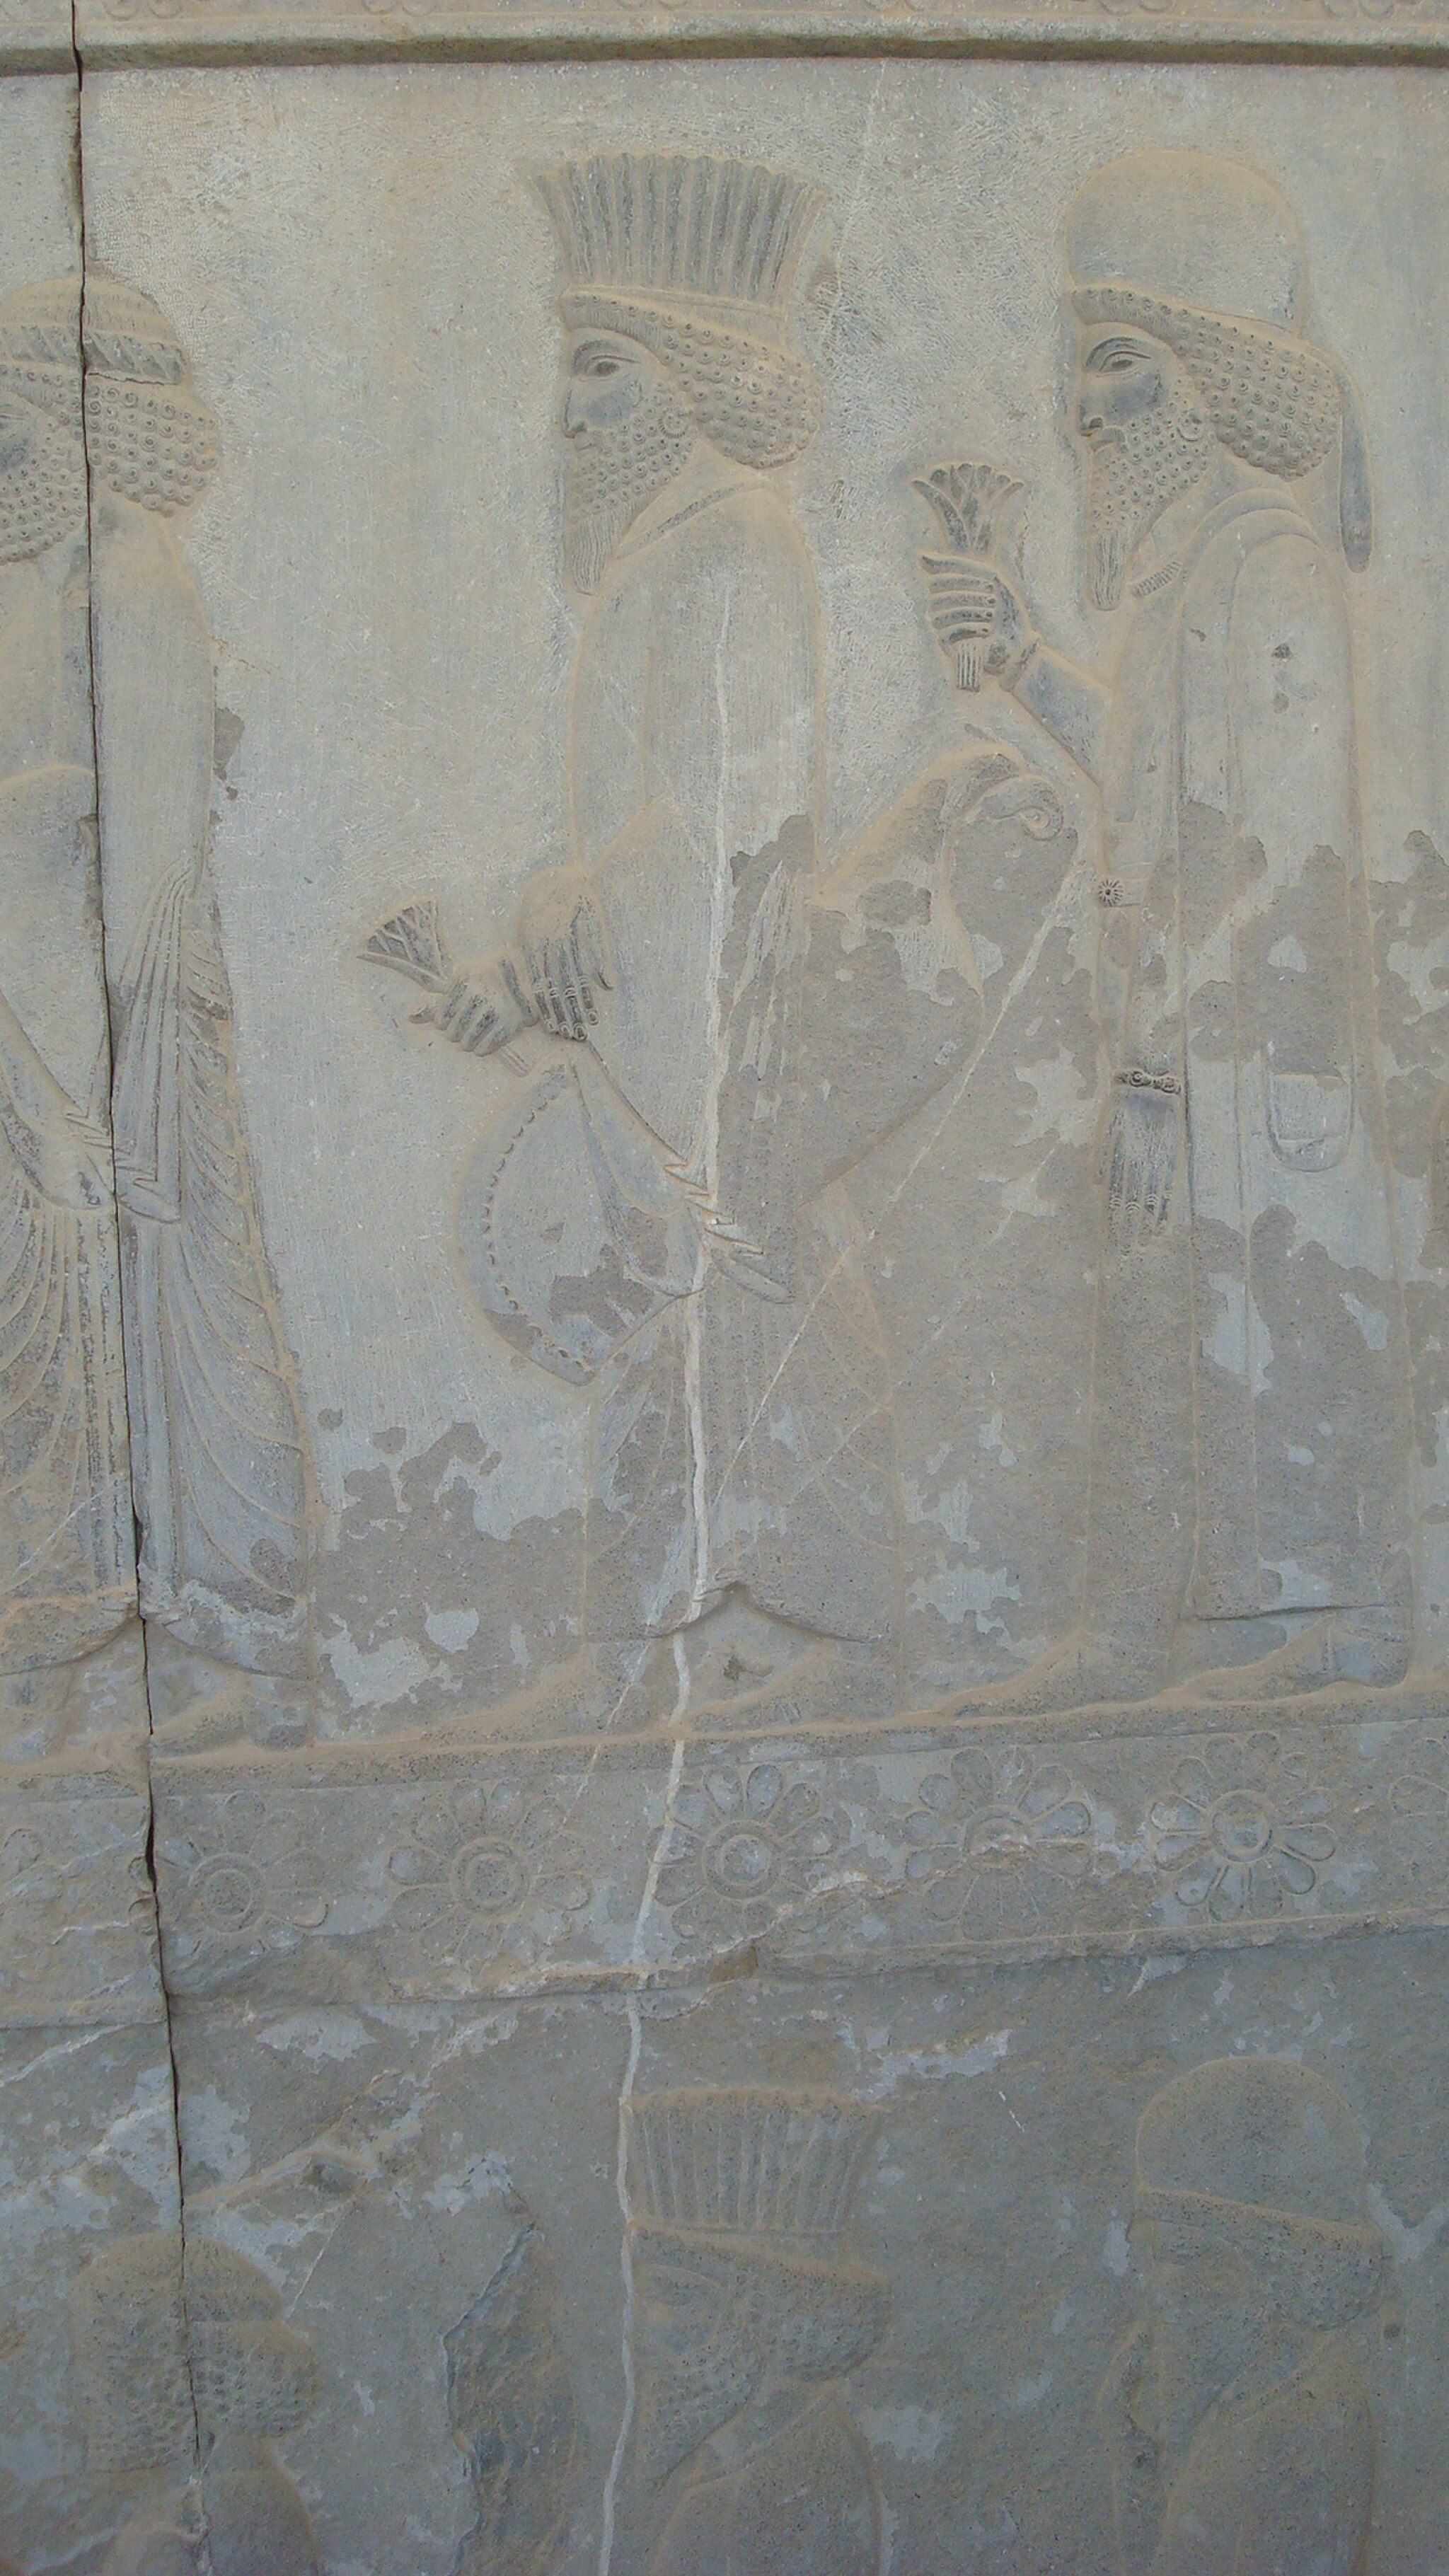
Title: Persepolis23
Description: persepolis
Categories: GFDL, Taken with Sony DSC-W90, License migration redundant, Self-published work, Files with coordinates missing SDC location of creation, 2010 in Persepolis, Relief of dignitaries at court ceremony, Apadana of Persepolis